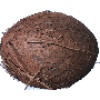
Label: cocos